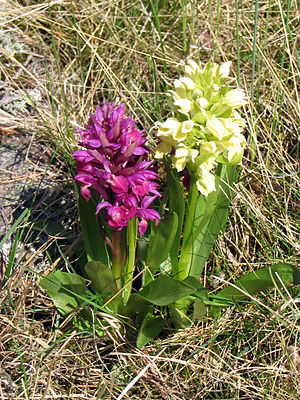
Hyldegøgeurt
Hyldegøgeurt, ofte skrevet hylde-gøgeurt, er en 9-25 cm høj orkidé. Den har sin største udbredelse i Central- og Sydeuropa, mod øst findes den til Kaukasus og mod nord til Mellemsverige. Den kan i bjergene sydpå vokse i store antal på græsgange mellem 500 og 2000 moh.